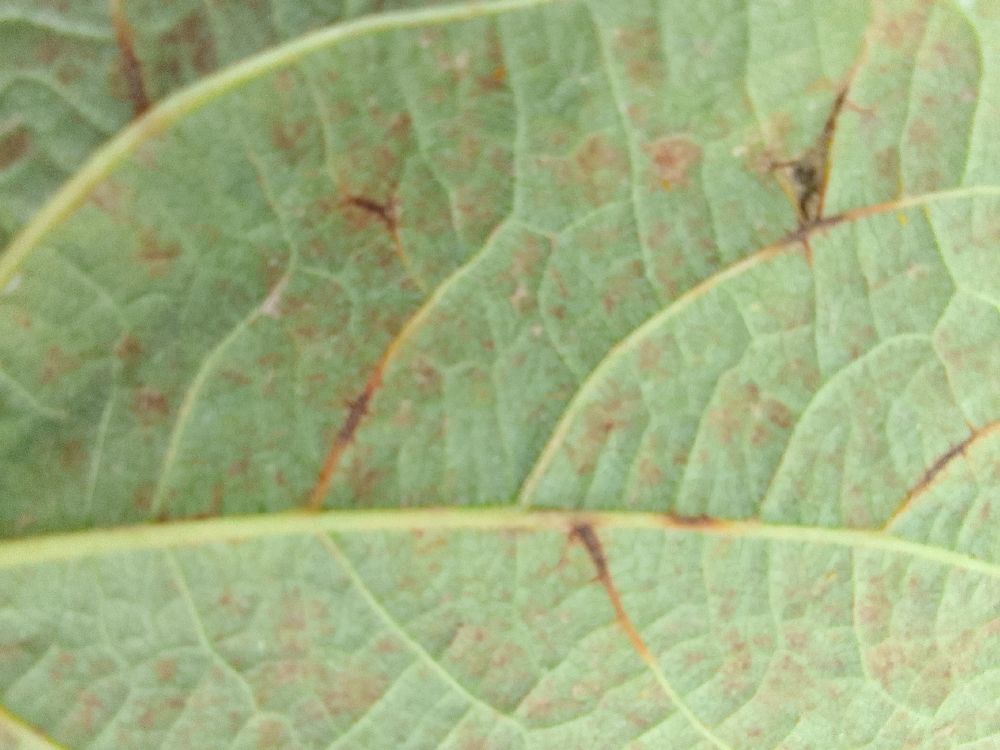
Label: anthracnose